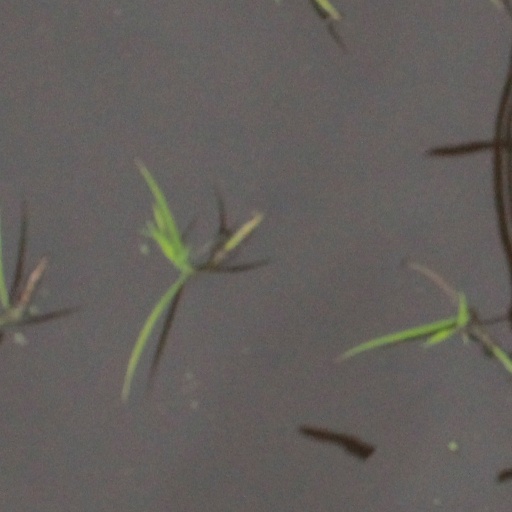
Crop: rice